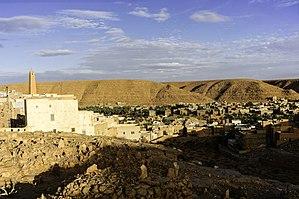
Cet article présente une liste des sites et monuments classés de la wilaya de Ghardaïa, en Algérie.
L’ibadisme est le nom d'une tendance de l'islam, elle a été fondée moins de 50 ans après la mort du prophète Mahomet.
Ghardaïa est une commune de la wilaya de Ghardaïa en Algérie, dont elle est le chef-lieu, située à 600 km au sud d'Alger, elle est la capitale de la vallée du Mzab.
Le Mzab, M'zab, est une région berbérophone du nord du Sahara algérien, située dans la wilaya de Ghardaïa, à 550 km au sud d'Alger. Elle s'étend sur environ 8 000 kilomètres carrés et abrite plus de 200 000 habitants.